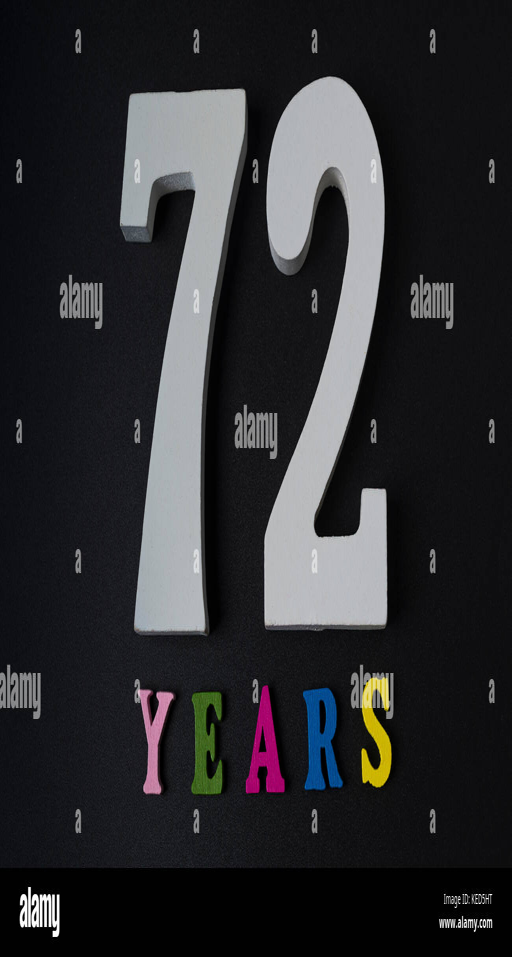
letters and numbers - seventy - two on a black isolated background